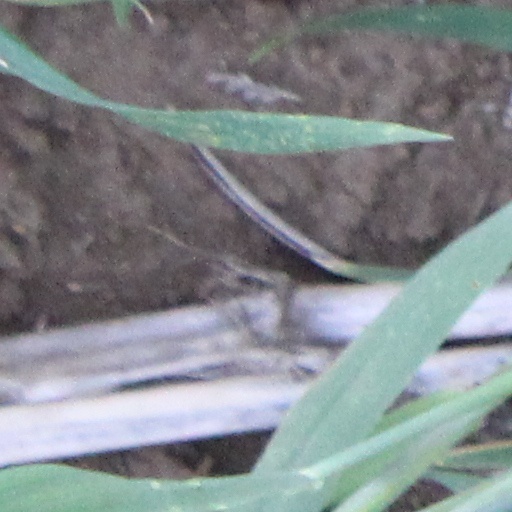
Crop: wheat